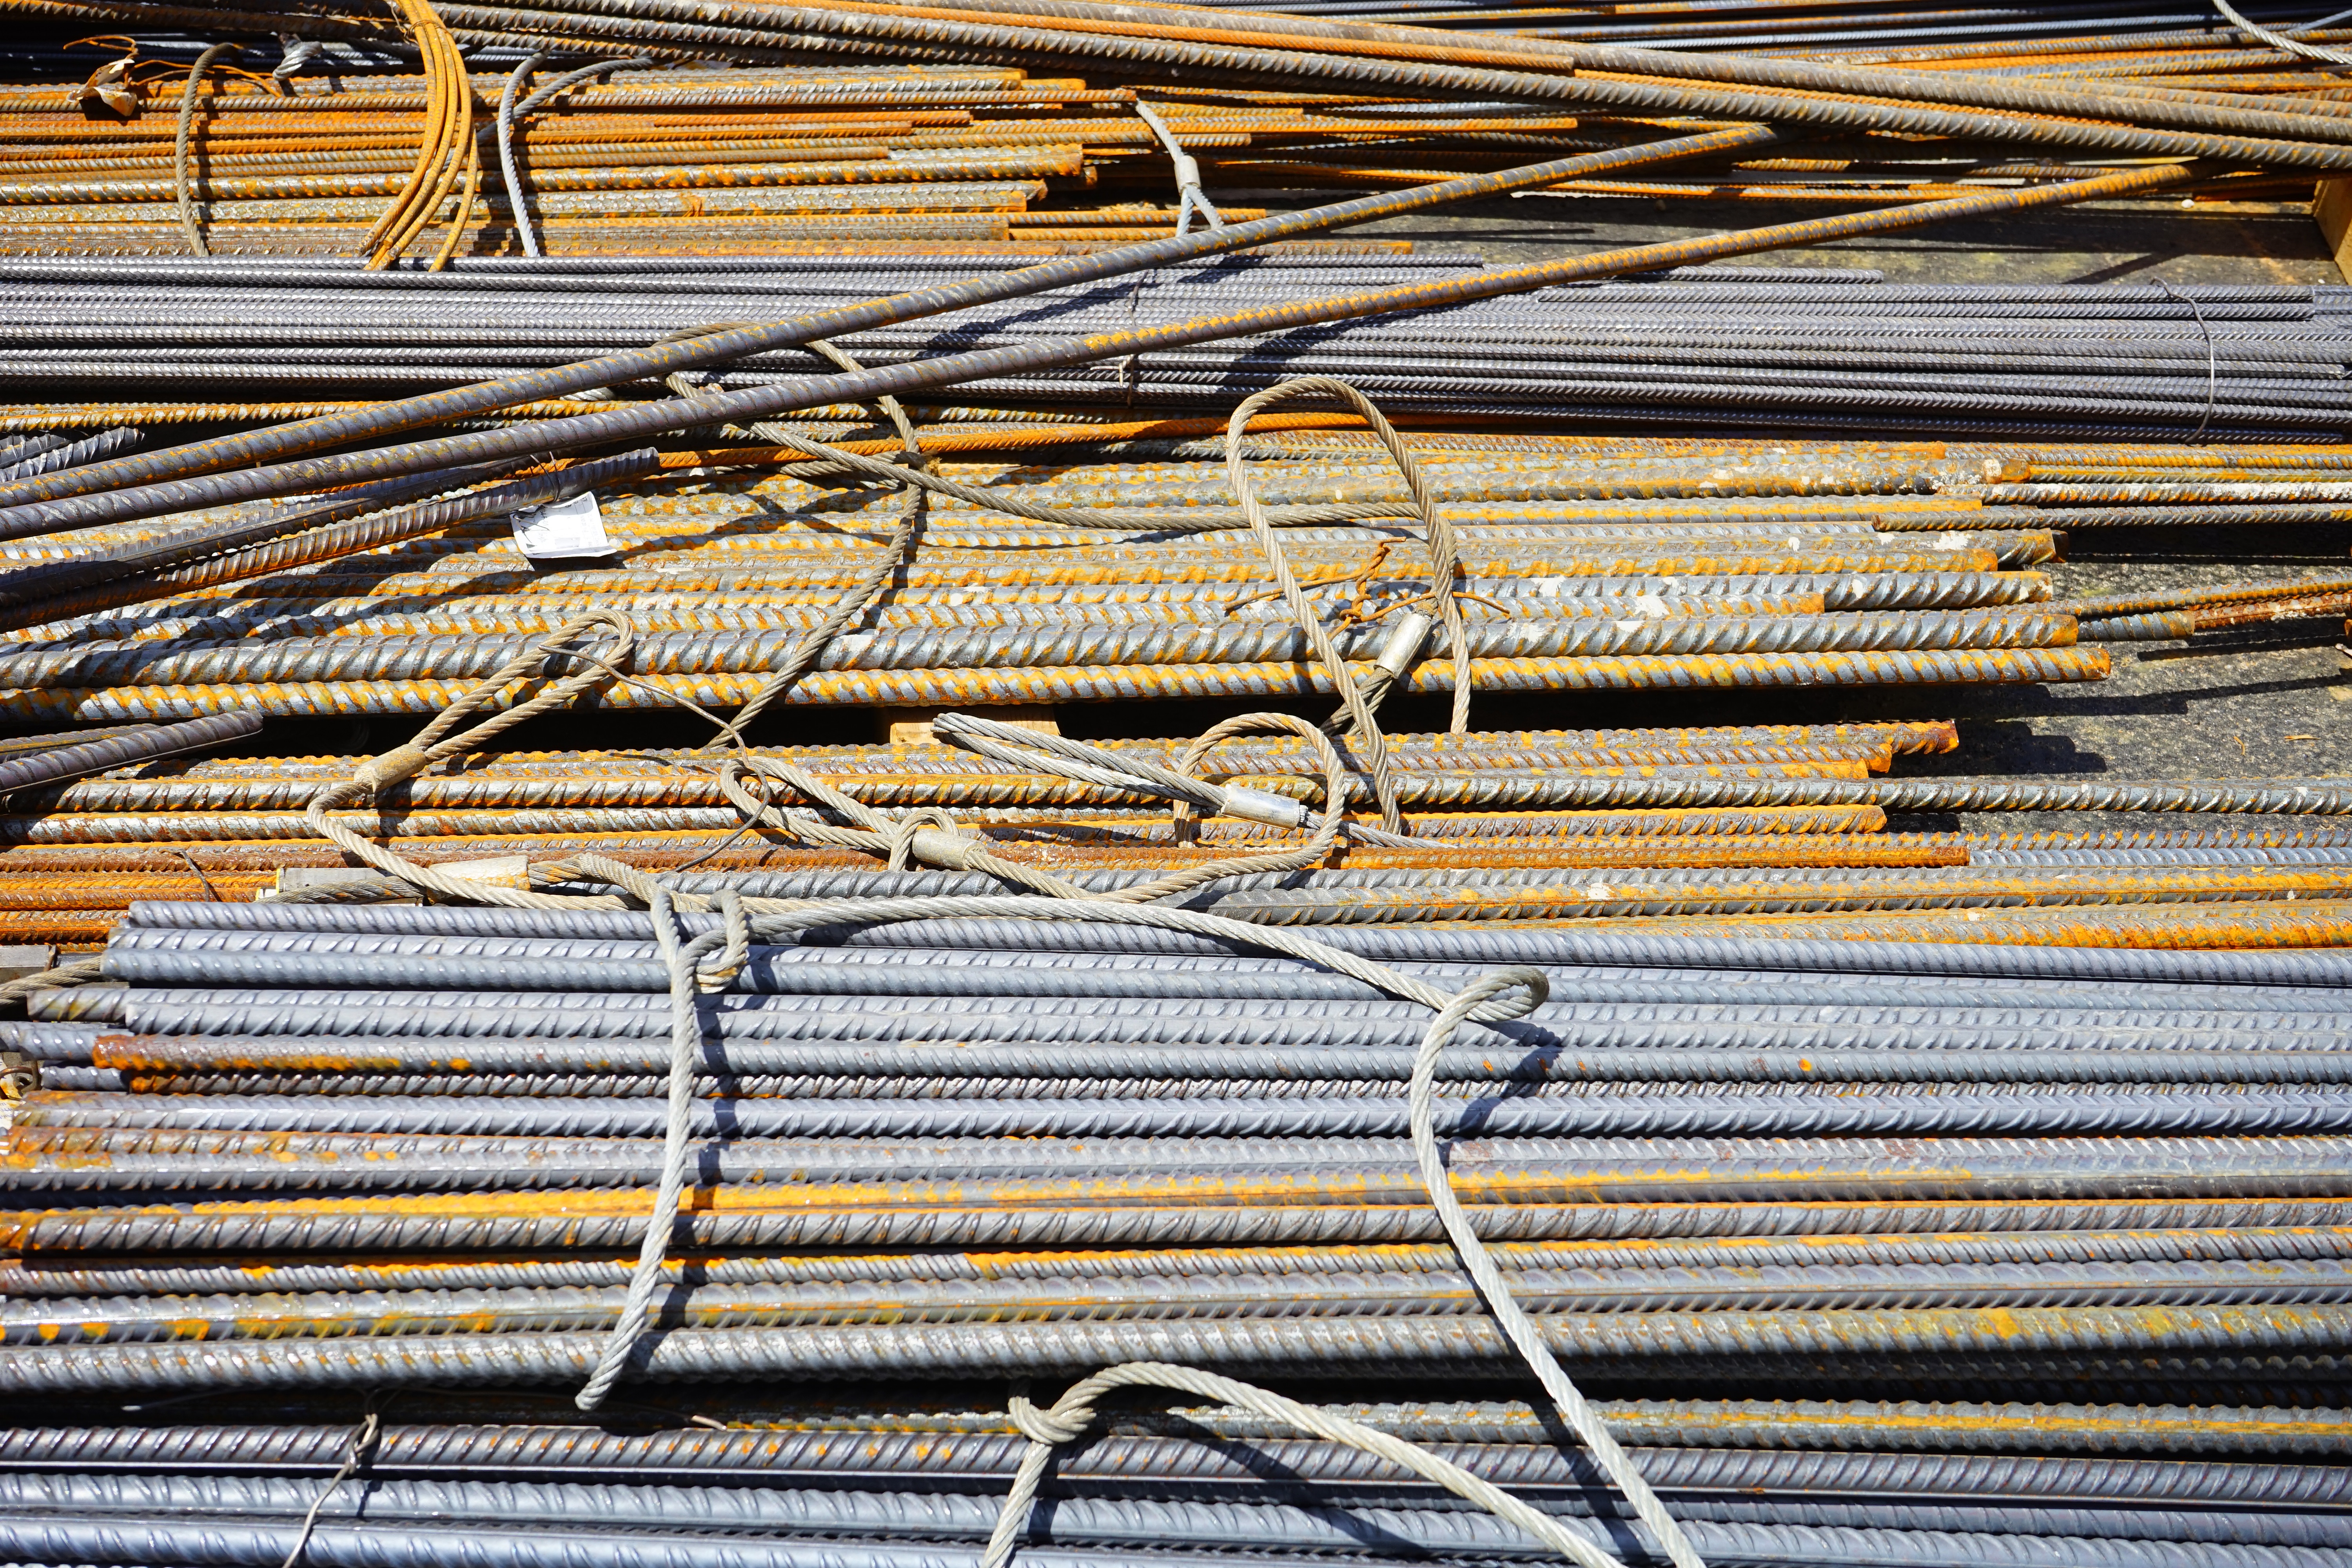
wood, track, roof, steel, line, mast, metal, material, building material, rusty, iron, site, rebar, bent, house construction, new building, iron rods, reinforced concrete, steel for construction, reinforcing bars, structural steel matt